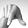
ASL letter: Q